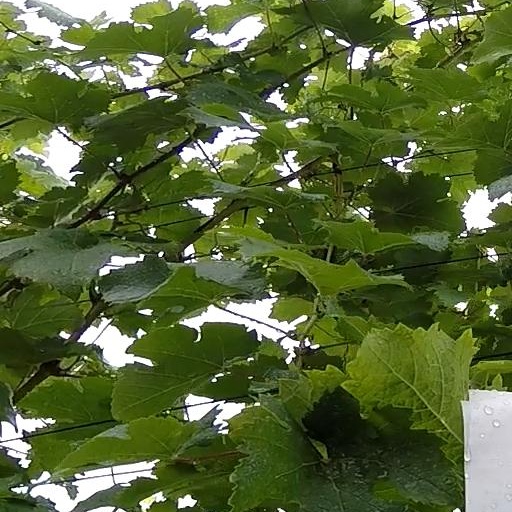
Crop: grape